Catalan Company

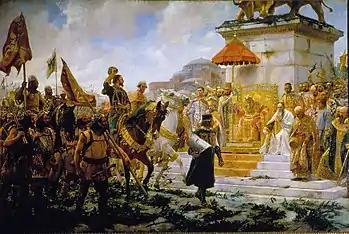
Roger de Flor is received by the Byzantine emperor. "Entrance of Roger of Flower in Constantinople" (1888). Work of José Moreno Carbonero (Palace of the Senate, Madrid).

The Great Catalan Company departed from Messina with 36 ships (including 18 galleys) transporting about 8,000 men (1,500 cavalry, 4,000 "almogavar" foot soldiers and an indeterminate number of servants and auxiliary personnel). The exact figures are a matter of dispute, for although the numbers provided by Ramon Muntaner are trusted by later historians Francisco de Moncada and George Pachymeres, the contemporary Byzantine historian Nicephorus Gregoras gives a total number of only 1,000 men.